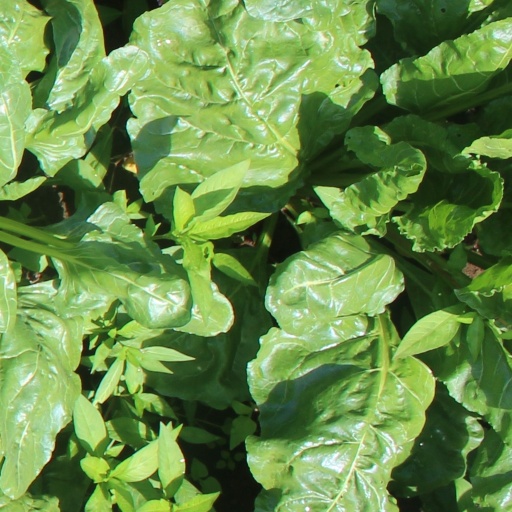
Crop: sugar beet